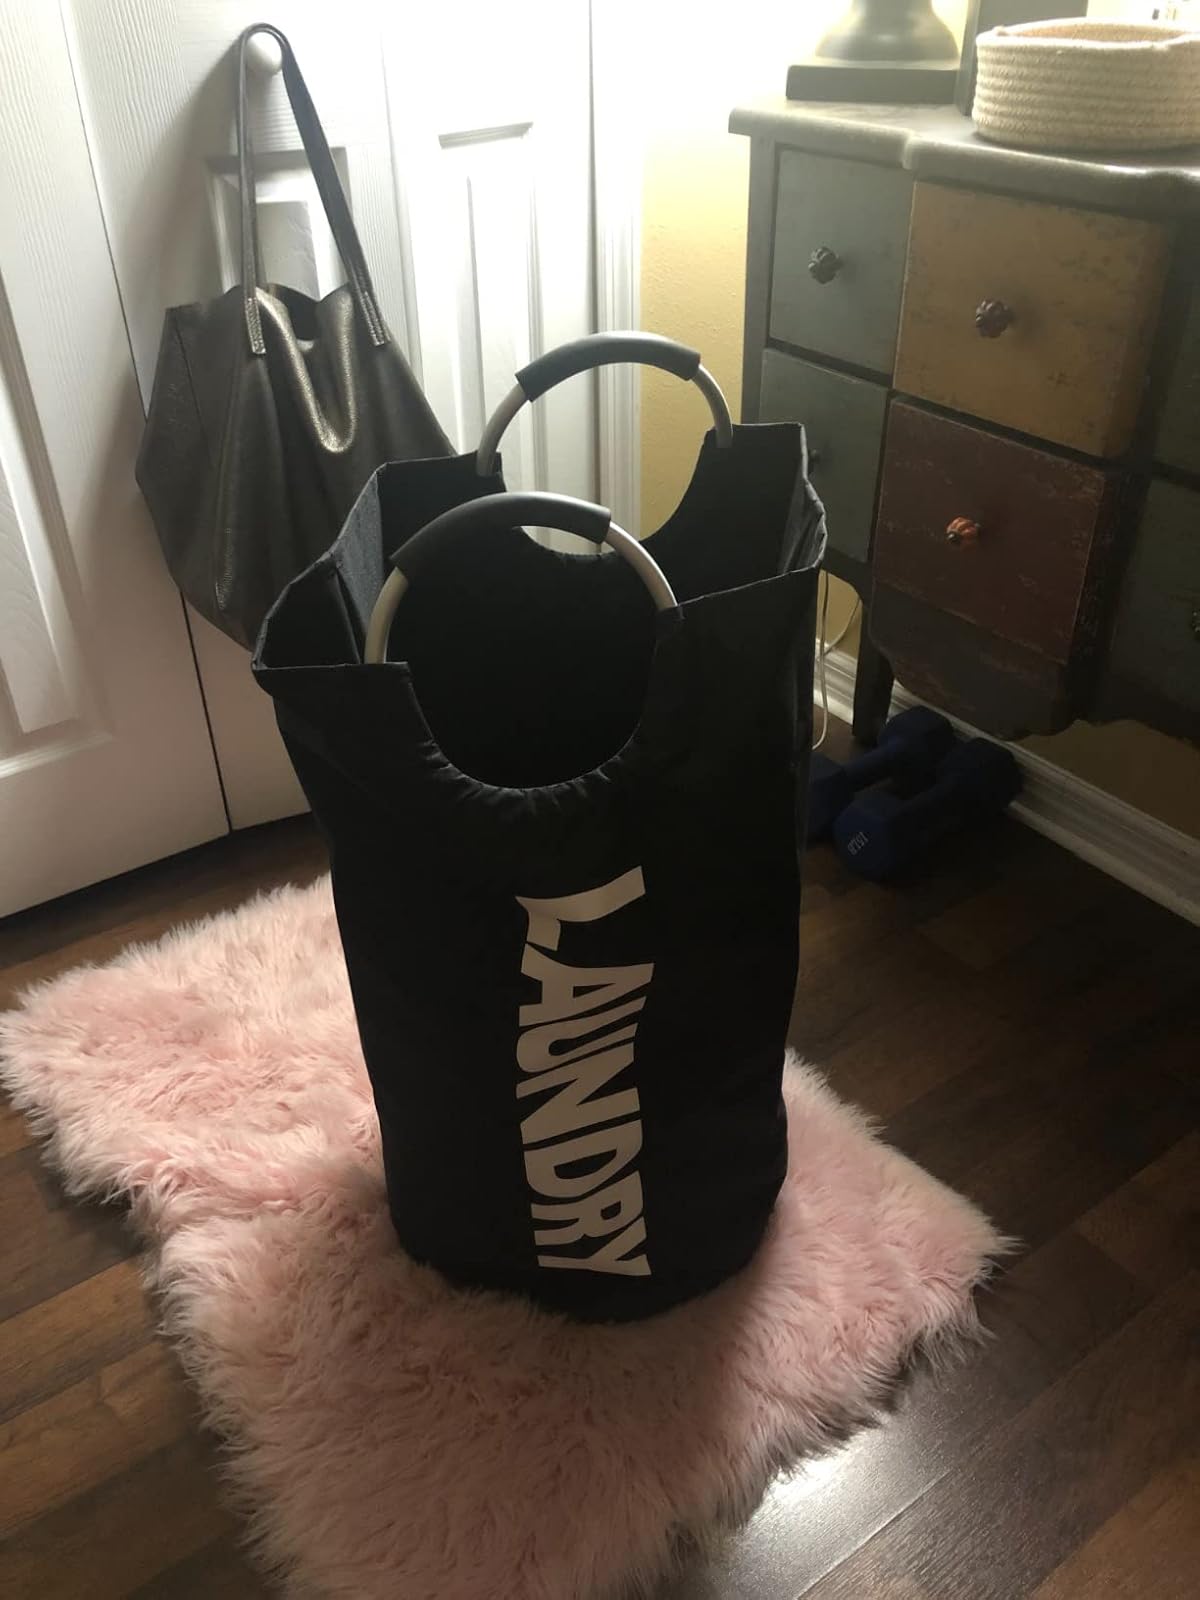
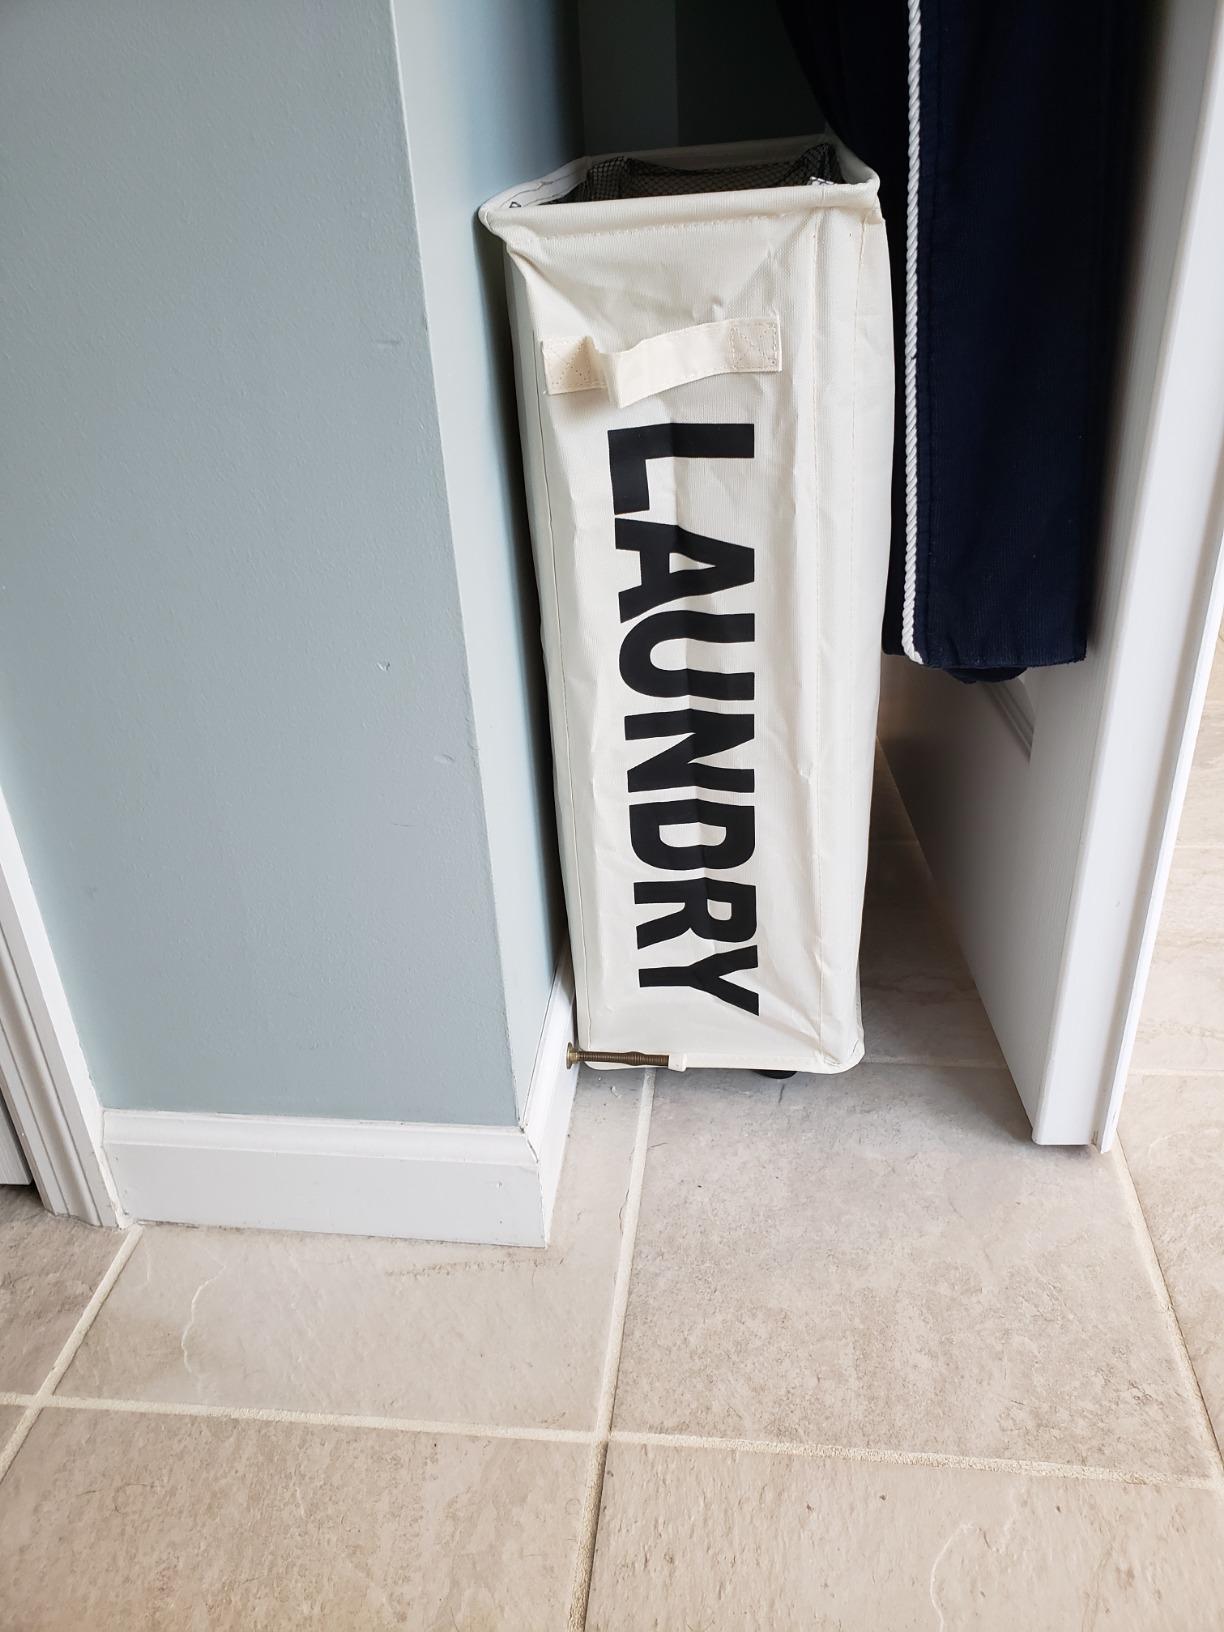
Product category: items_hamper
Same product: no